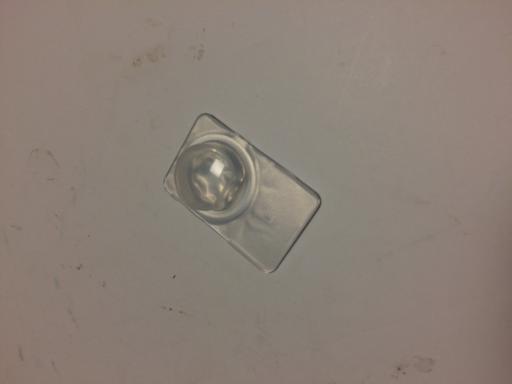
Waste category: trash